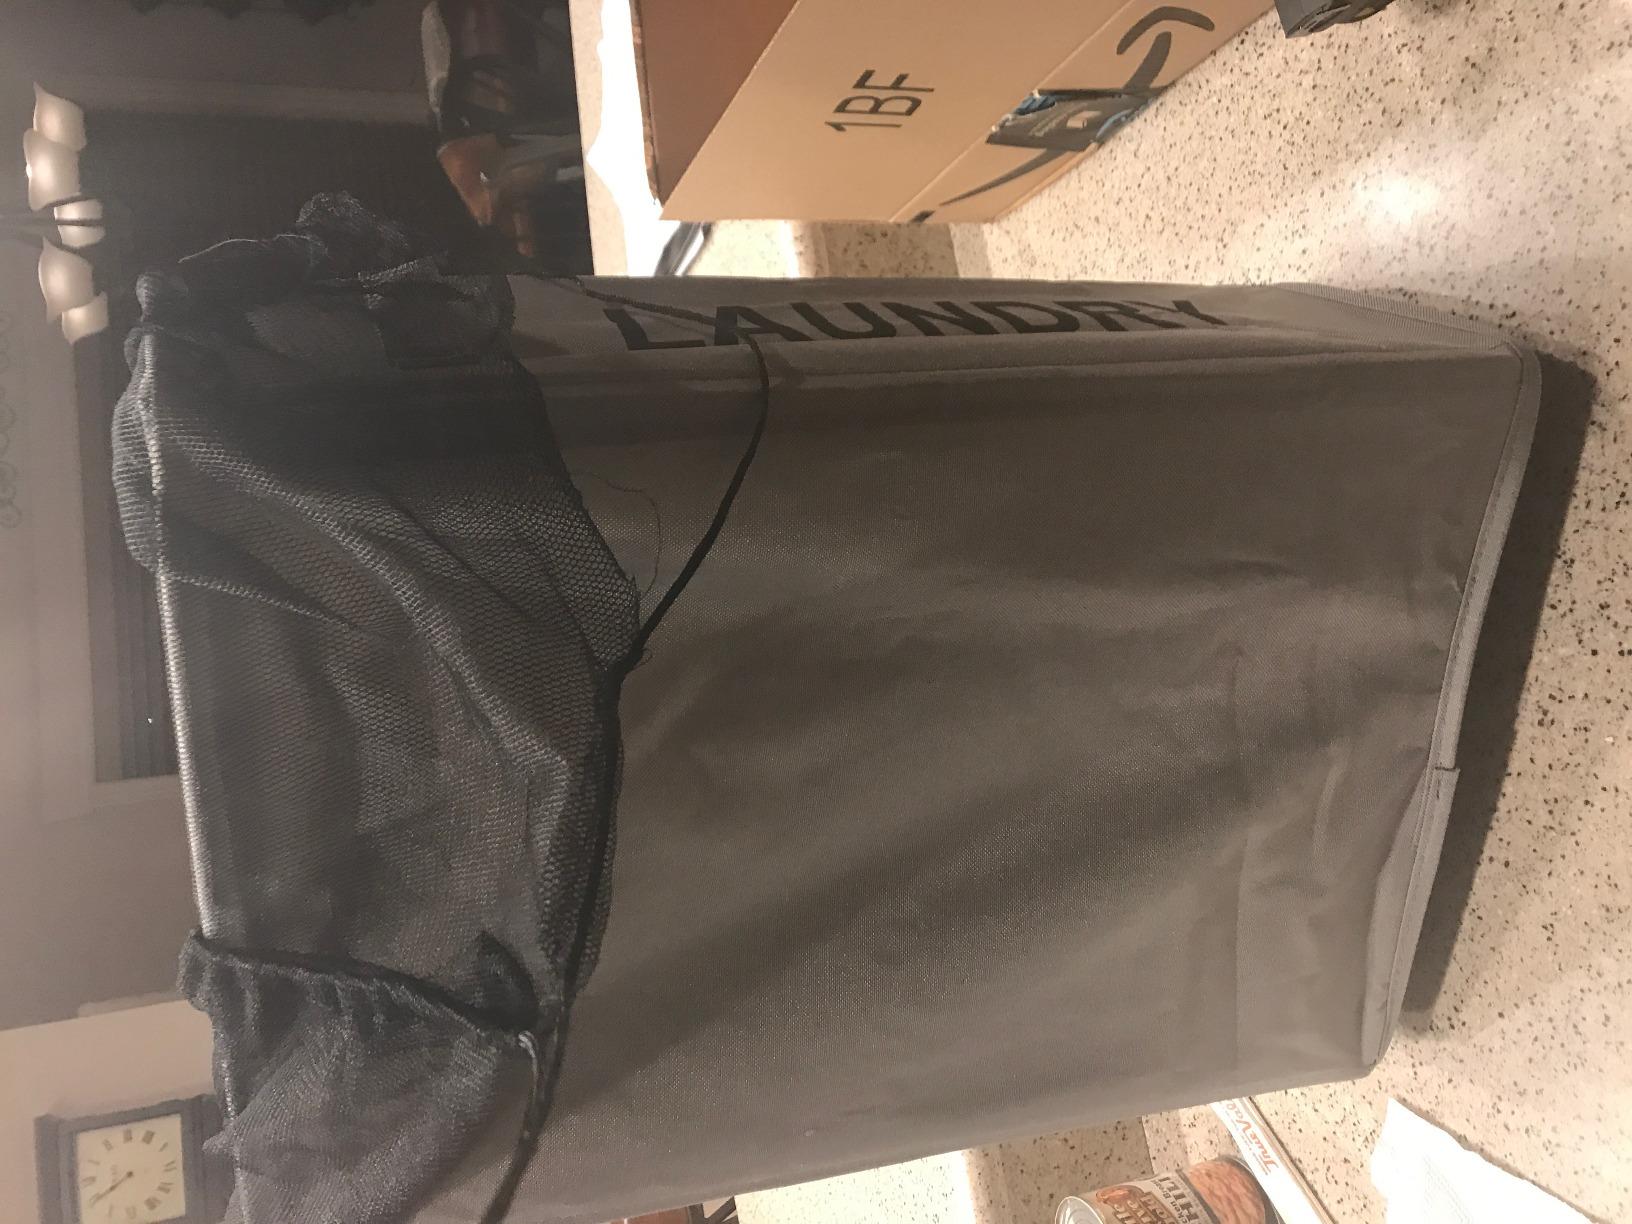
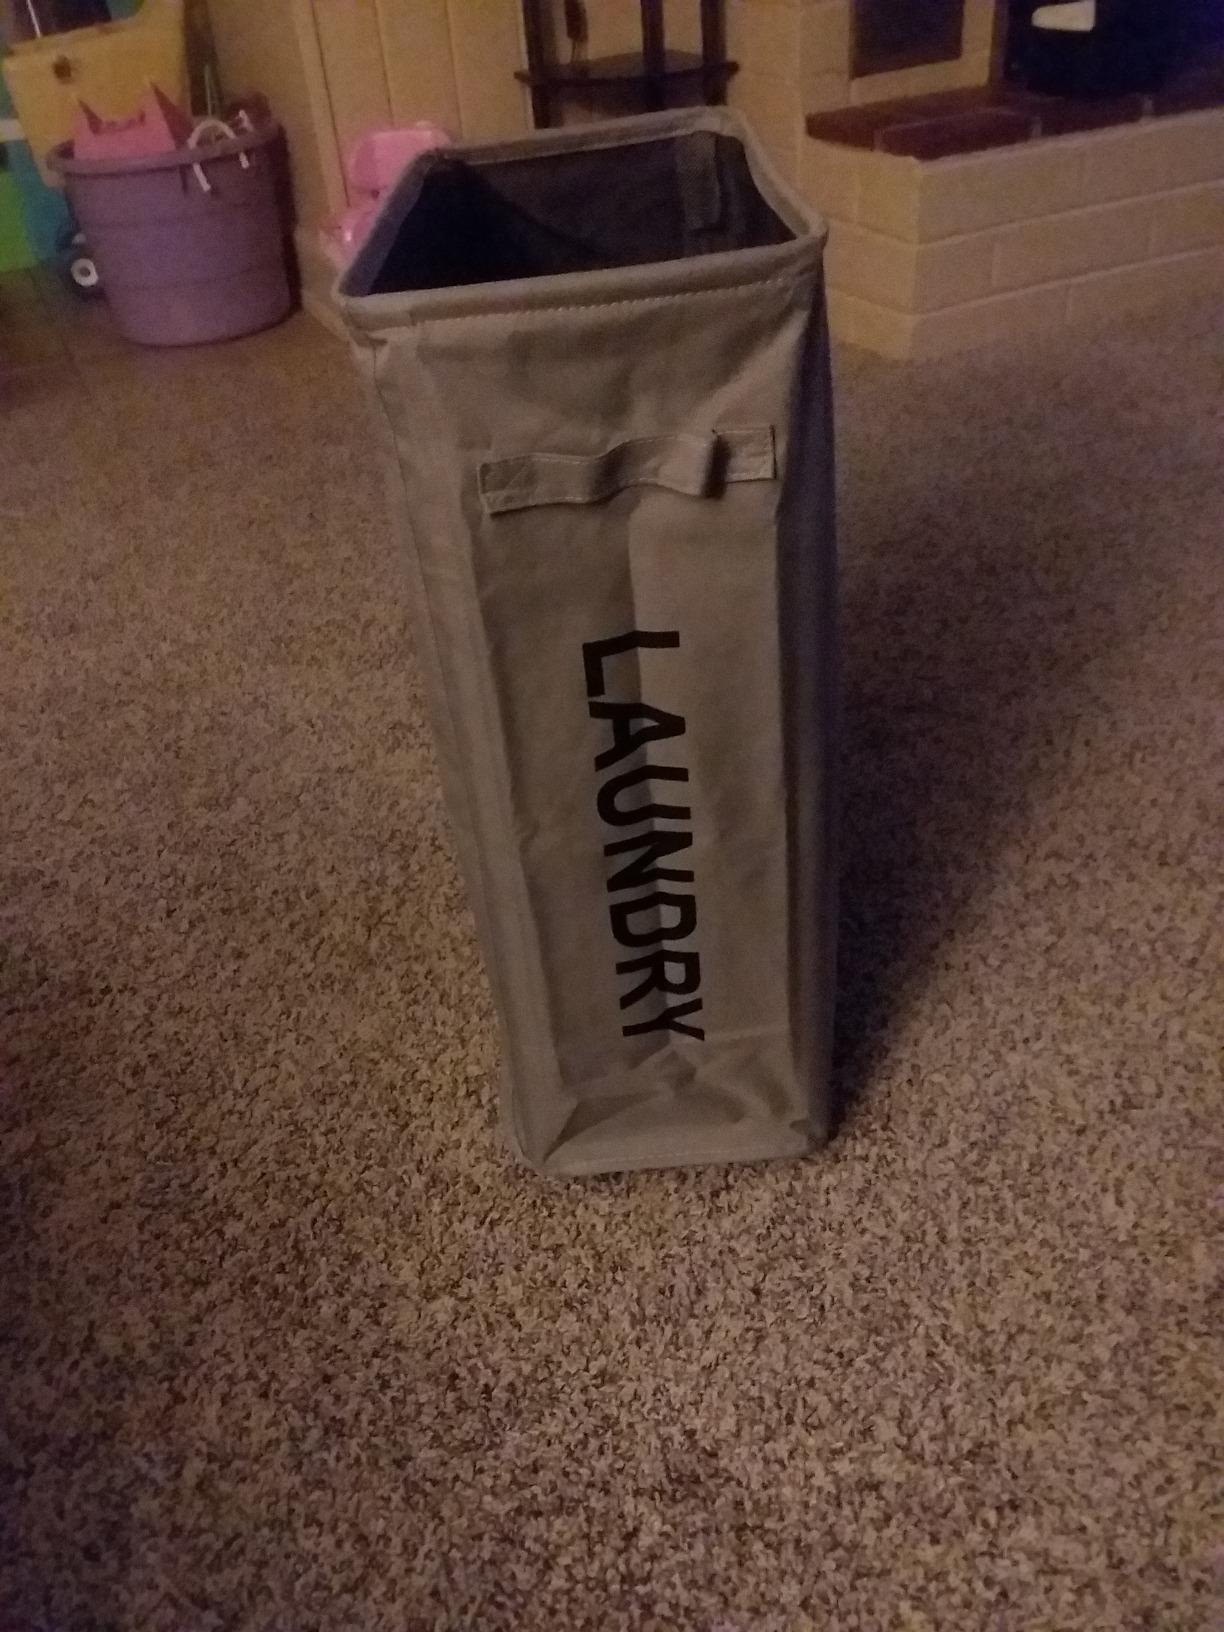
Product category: items_hamper
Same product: yes